Scarlet River

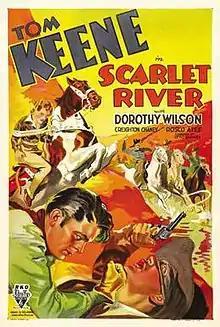
Theatrical release poster

Scarlet River is a 1933 American pre-Code Western film directed by Otto Brower, written by Harold Shumate, and starring Tom Keene, Dorothy Wilson, Roscoe Ates, Lon Chaney Jr. and Edgar Kennedy. It was released on March 10, 1933, by RKO Pictures.